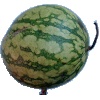
Label: Watermelon 1